History of U.S. foreign policy, 1897–1913

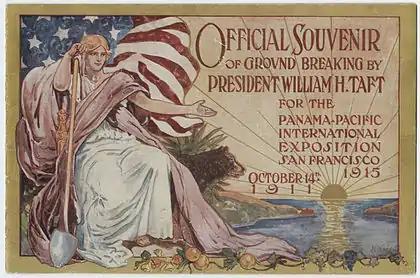
President Taft in 1911 broke ground for the Panama Pacific International Exposition--it opened in 1915.

Though Roosevelt would not tolerate European territorial ambitions in Latin America, he also believed that Latin American countries should pay the debts they owed to European credits. In late 1904, Roosevelt announced his Roosevelt Corollary to the Monroe Doctrine. It stated that the U.S. would intervene in the finances of unstable Caribbean and Central American countries if they defaulted on their debts to European creditors and, in effect, guarantee their debts, making it unnecessary for European powers to intervene to collect unpaid debts. Roosevelt's pronouncement was especially meant as a warning to Germany, and had the result of promoting peace in the region, as the Germans decided to not intervene directly in Venezuela and in other countries.